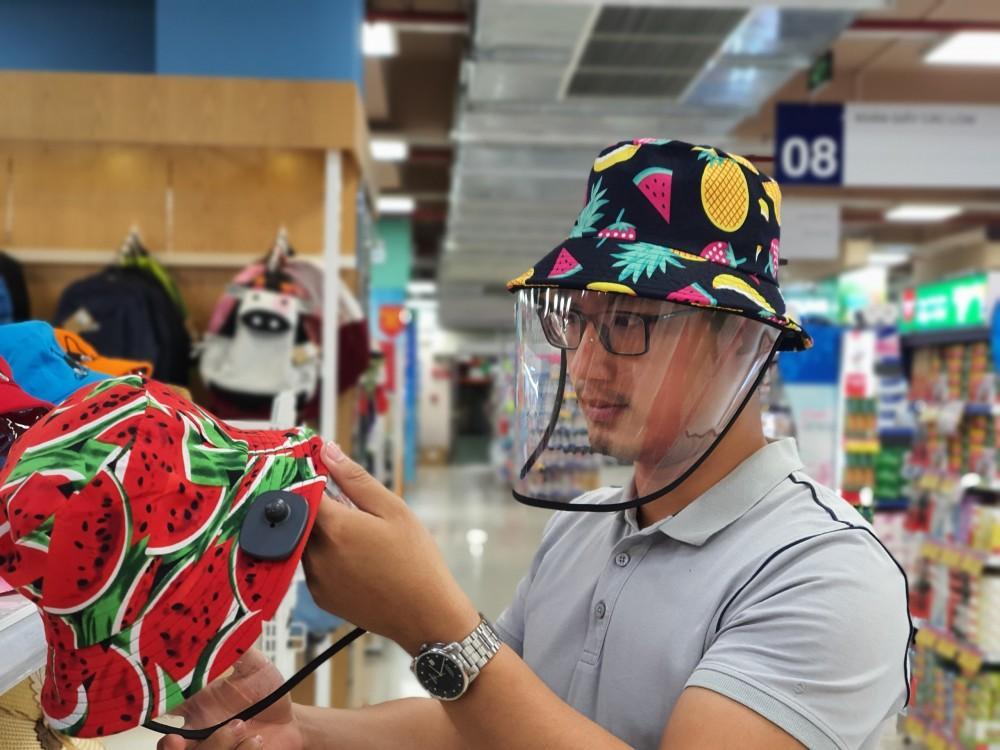
người đàn ông đang chạm vào một cái mũ có hình quả dưa hấu